Richard R. Taylor

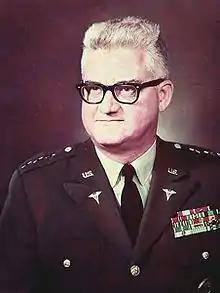
Lieutenant General Richard R. Taylor

Richard Ray Taylor (November 21, 1922 – November 8, 1978) was a lieutenant general in the United States military and served as the 33rd Surgeon General of the United States Army.